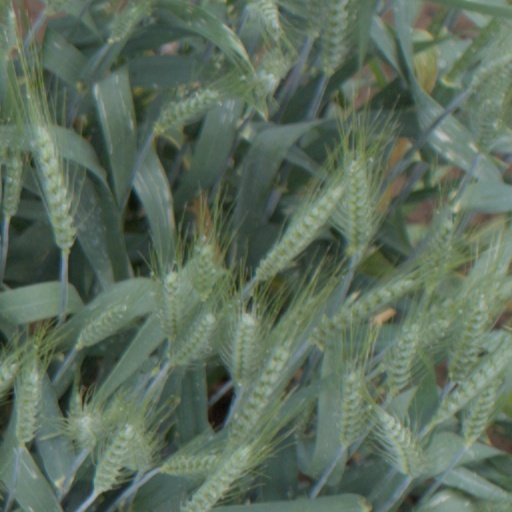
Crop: wheat